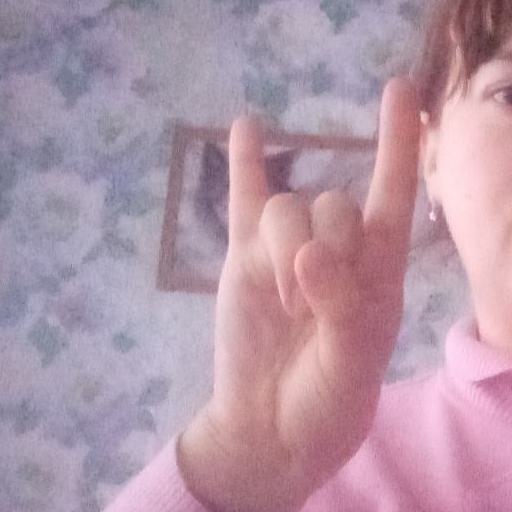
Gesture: rock